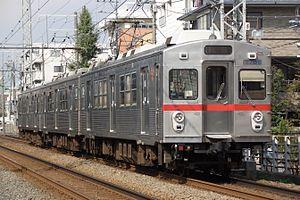
La Tōkyū Corporation communément appelée Tōkyū est une entreprise privée qui gère des lignes ferroviaires dans l'ouest et le sud-ouest de Tokyo et Kanagawa au Japon. La compagnie a été fondée en 1922 et son siège social est à Shibuya.